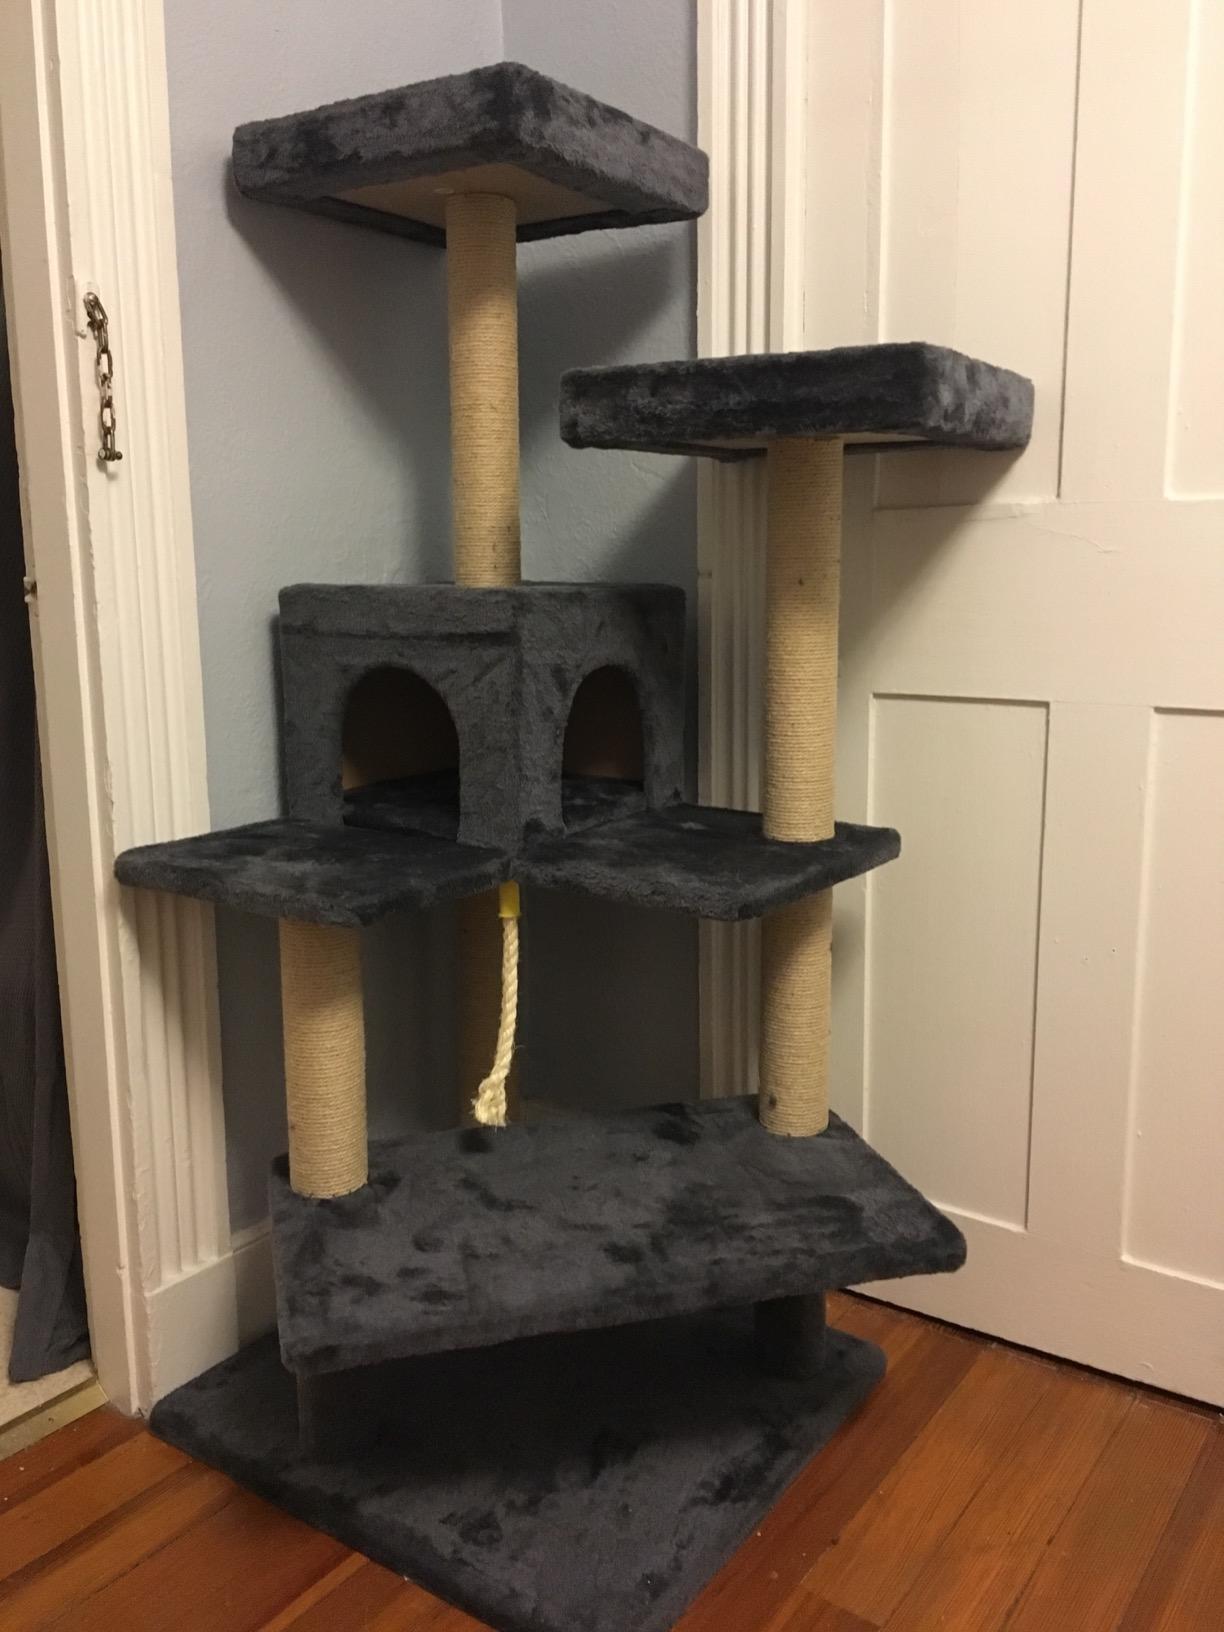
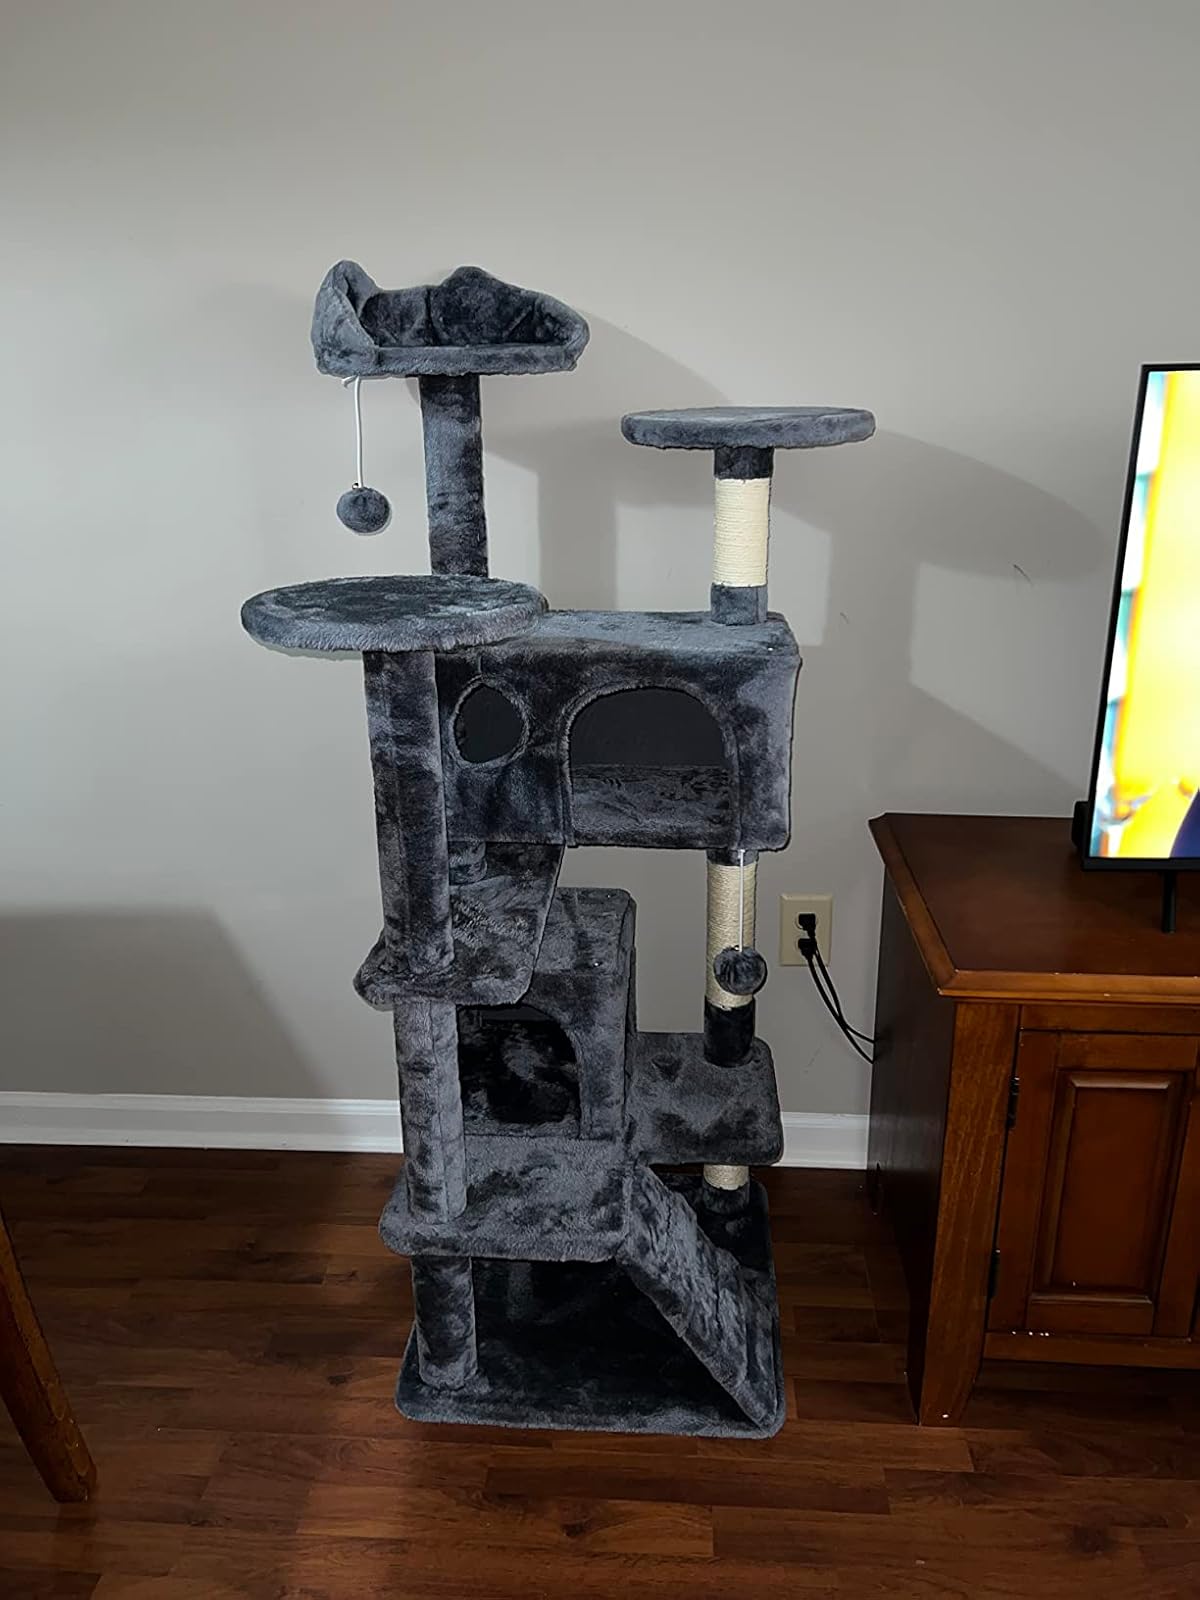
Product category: items_cat tree
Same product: no